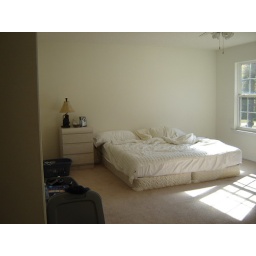
Just moving into our new home in GA, master bedroom 10-29-2006